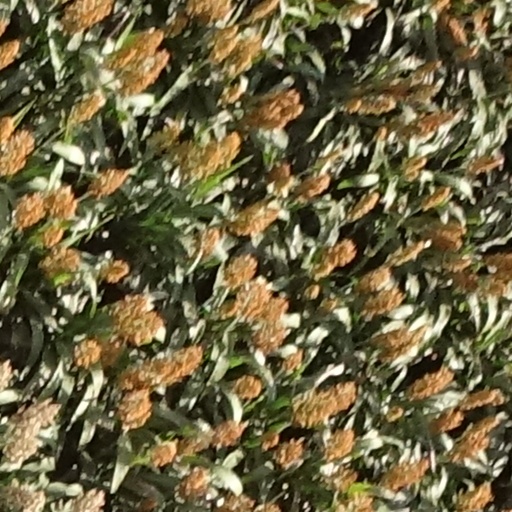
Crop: sorghum